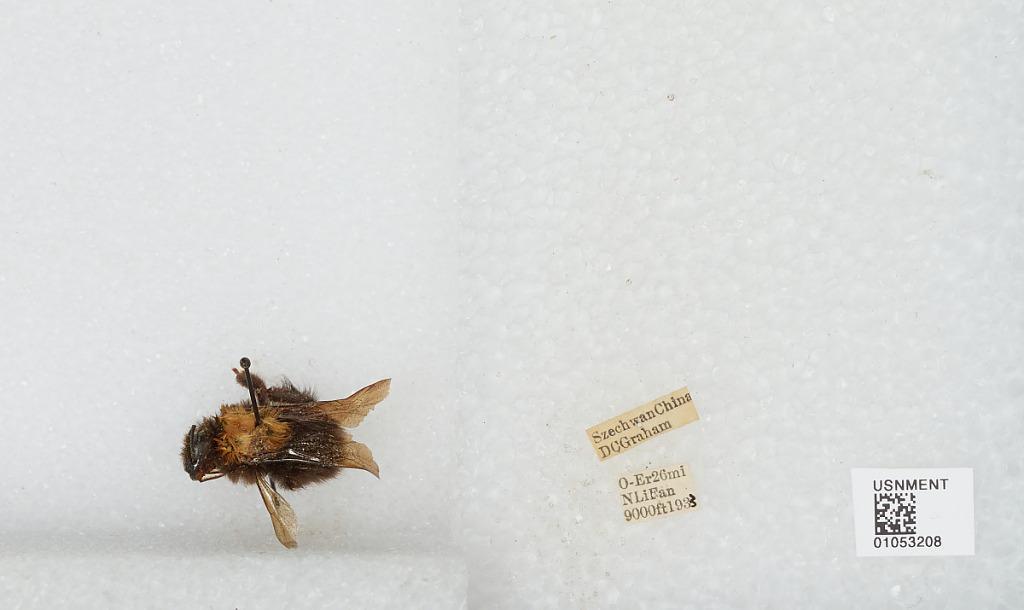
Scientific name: Bombus sp.
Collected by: D. Graham
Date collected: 1933--
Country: China
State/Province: Sichuan
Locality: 0- Er 26 mi N Li Fan